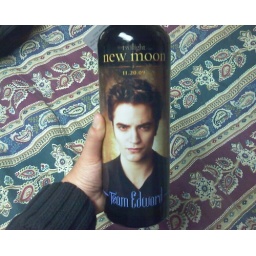
My Team Edward aluminum water bottle came in the mail!